History of domes in South Asia

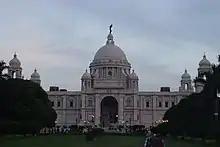
The Victoria Memorial in Kolkata, West Bengal

The tomb of Mohammed Adil Shah (d. 1656) in Bijapur is one of the largest masonry domes in the world. Called the Gol Gumbaz, or "Round Dome", it has an internal diameter of 41.15 meters and a height of 54.25 meters. The dome was built with layers of brick between thick layers of mortar and rendered on both faces, so that the dome acts as a concrete shell reinforced with bricks. It is 2.6 meters thick at the base. The dome was the most technically advanced to be built in the Deccan, and exemplifies the flowering of art and architecture that occurred during the period of the Adil Shahi Sultanate's greatest extent. Radial cracks were repaired in 1936-7 by the application of reinforcement to the outside of the dome, which was then covered by sprayed concrete. Both the Gol Gumbaz dome and the smaller dome of the Jama Masjid, a 57-foot wide dome also at Bijapur, are above distinctive transition zones consisting of eight intersecting arches that narrow the openings to be covered.